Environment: real
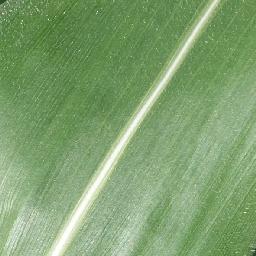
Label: healthy